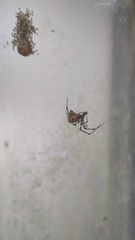
Species: Parasteatoda_tepidariorum